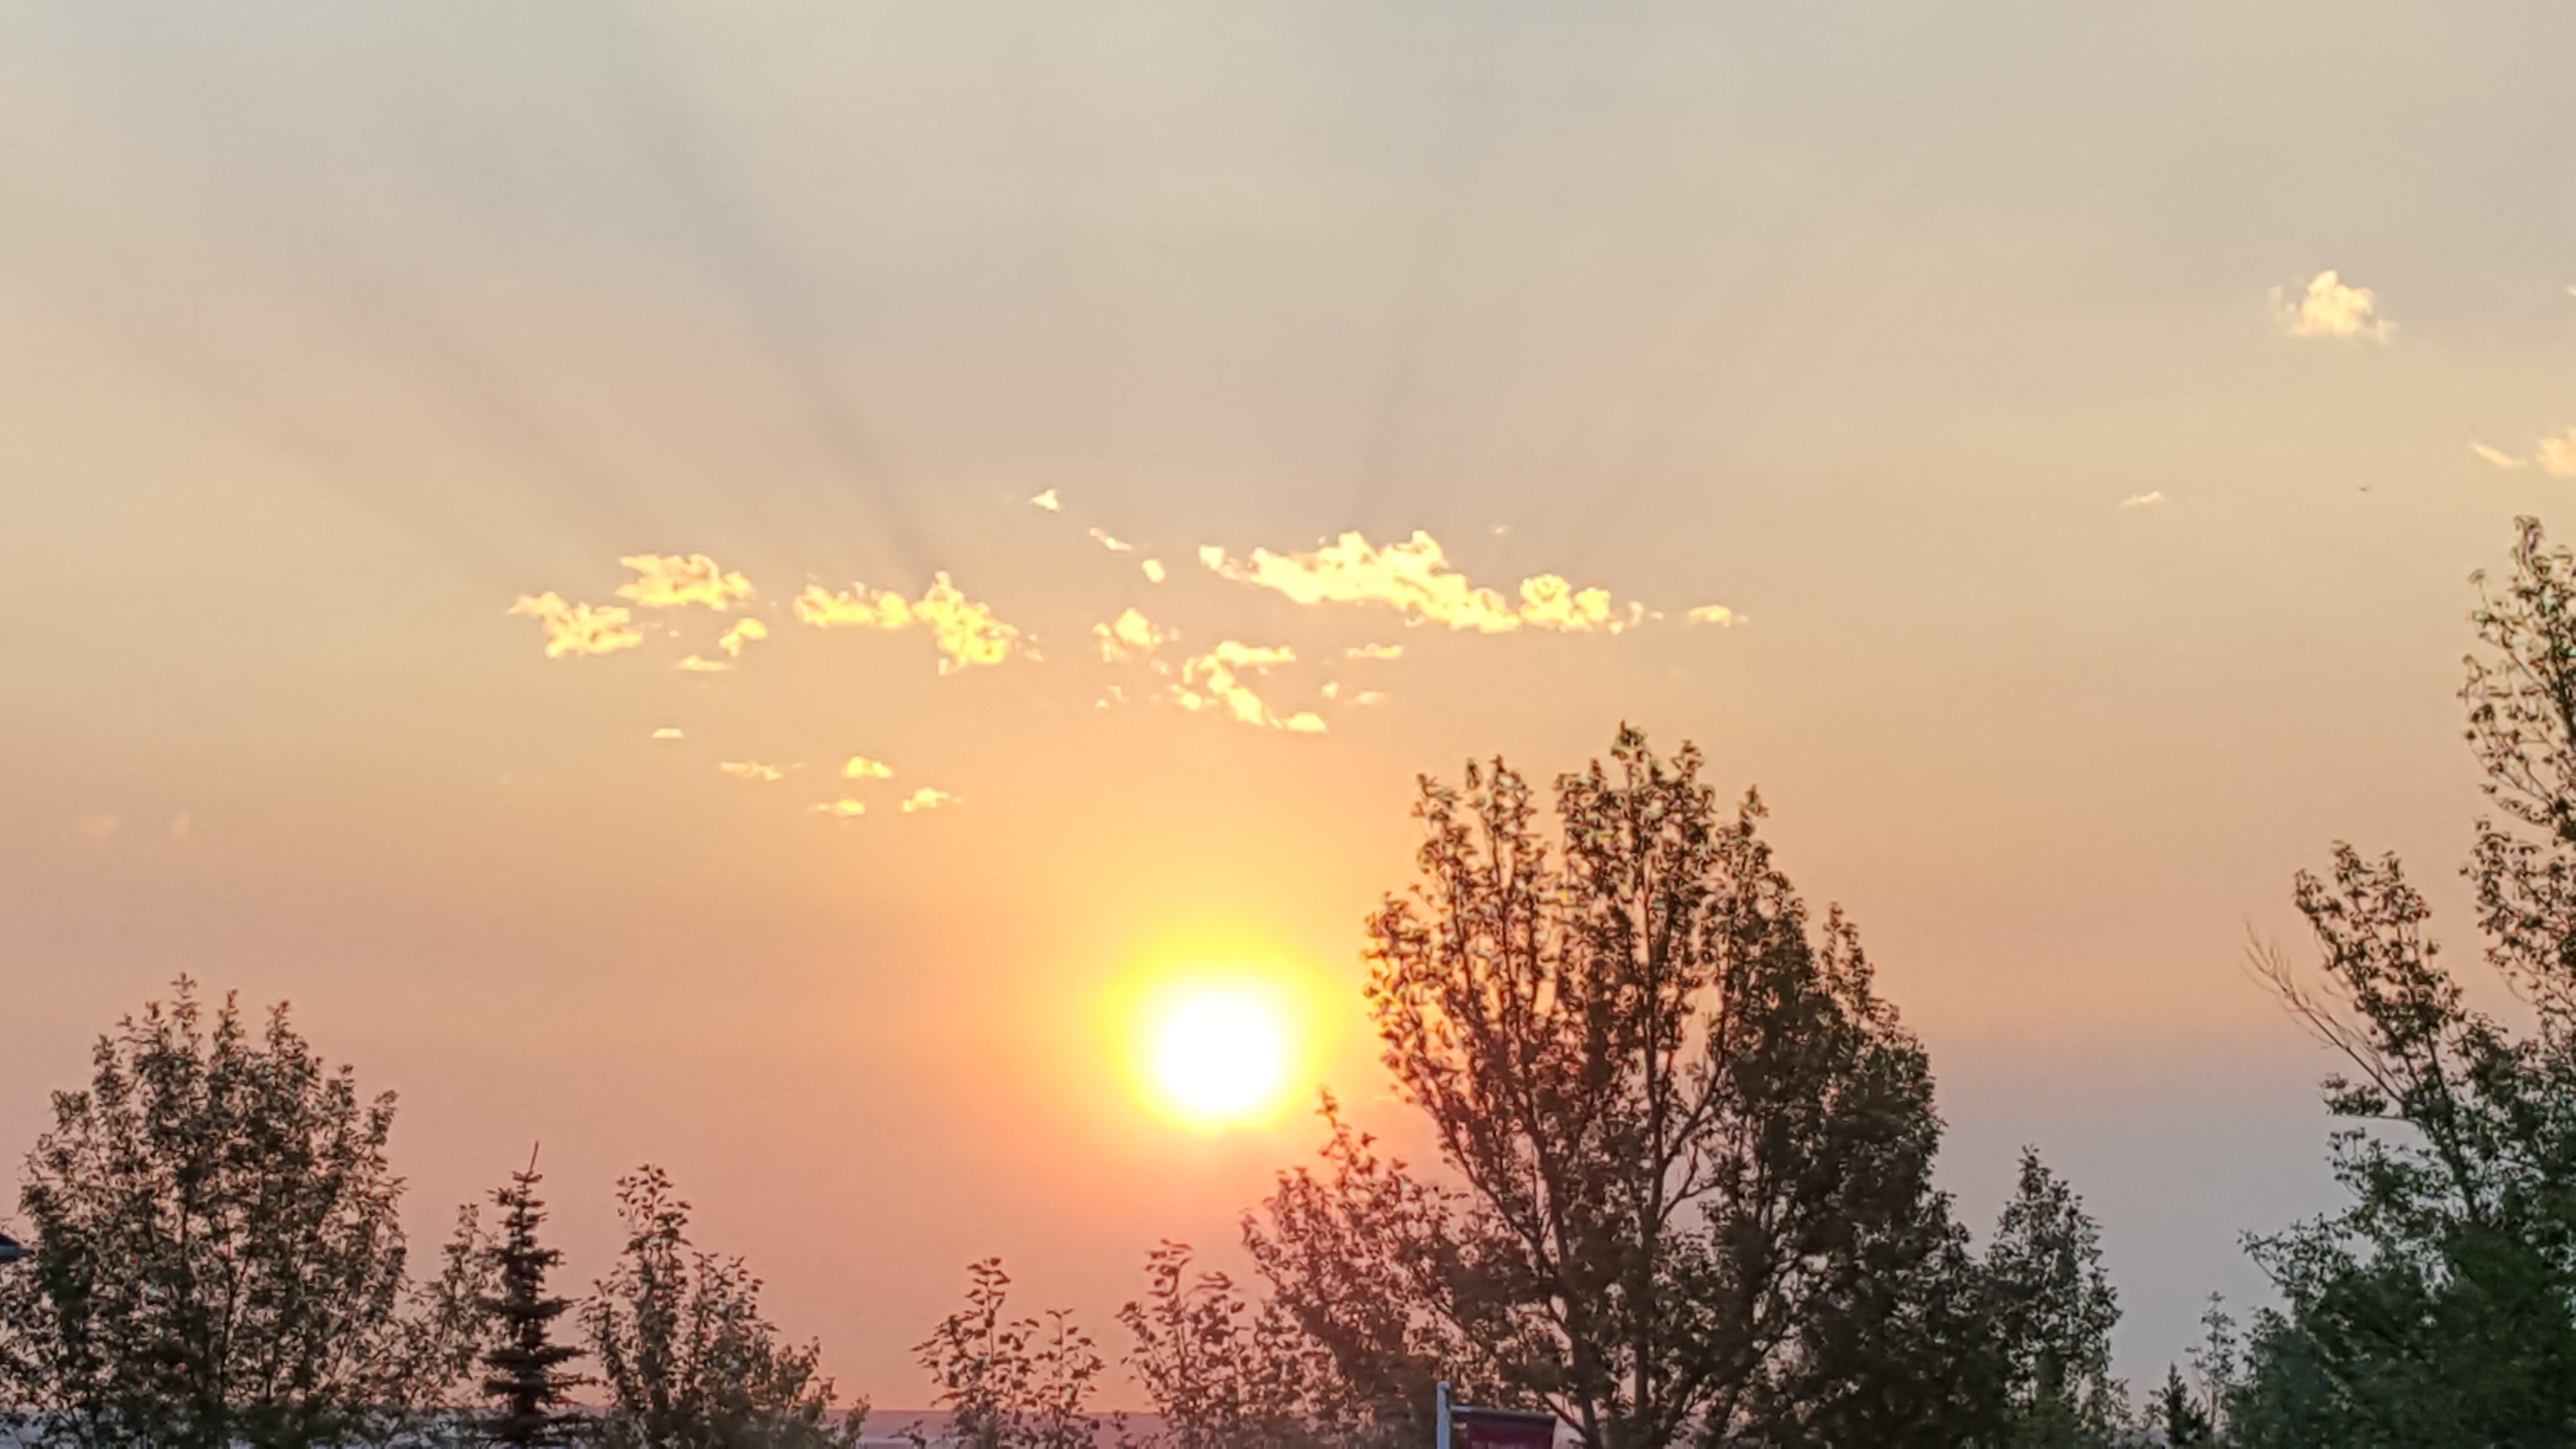
tree, nature, horizon, cloud, sky, sun, sunrise, sunset, mist, sunlight, morning, dawn, atmosphere, dusk, evening, haze, clear sky, afterglow, sun rays, astronomical object, atmospheric phenomenon